Unauthorized biography

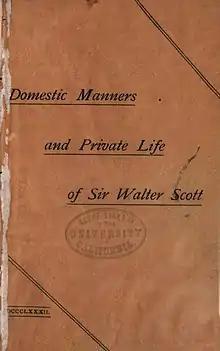
1882 edition of "Domestic Manners and Private Life of Sir Walter Scott" (1834) by James Hogg, an unauthorized biography

An unauthorized biography, sometimes called a kiss-and-tell, or a tell-all, is a biography written without the subject's permission or input. The term is usually restricted to biographies written within the subject's lifetime or shortly after their death; as such, it is not applied to biographies of historical figures written long after their deaths.